Janine Wegman

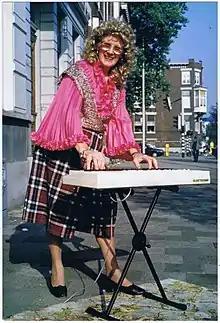
Janine Wegman on her keyboard in front of her home on the Bergweg in Rotterdam

Janine Wegman (25 September 1925 – 22 February 2007) was a Dutch Hammond-organist and artist based in Rotterdam. She was one of the first Dutch people to be openly transsexual.